Slovakia

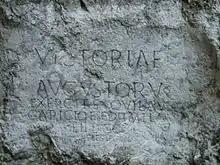
A Roman inscription at the castle hill of Trenčín (178–179 AD)

From 2 CE, the expanding Roman Empire established and maintained a series of outposts around and just south of the Danube, the largest of which were known as Carnuntum (whose remains are on the main road halfway between Vienna and Bratislava) and Brigetio (present-day Szőny at the Slovak-Hungarian border). Such Roman border settlements were built on the present area of Rusovce, currently a suburb of Bratislava. The military fort was surrounded by a civilian vicus and several farms of the villa rustica type. The name of this settlement was Gerulata. The military fort had an auxiliary cavalry unit, approximately 300 horses strong, modelled after the Cananefates. The remains of Roman buildings have also survived in Stupava, Devín Castle, Bratislava Castle Hill, and the Bratislava-Dúbravka suburb.